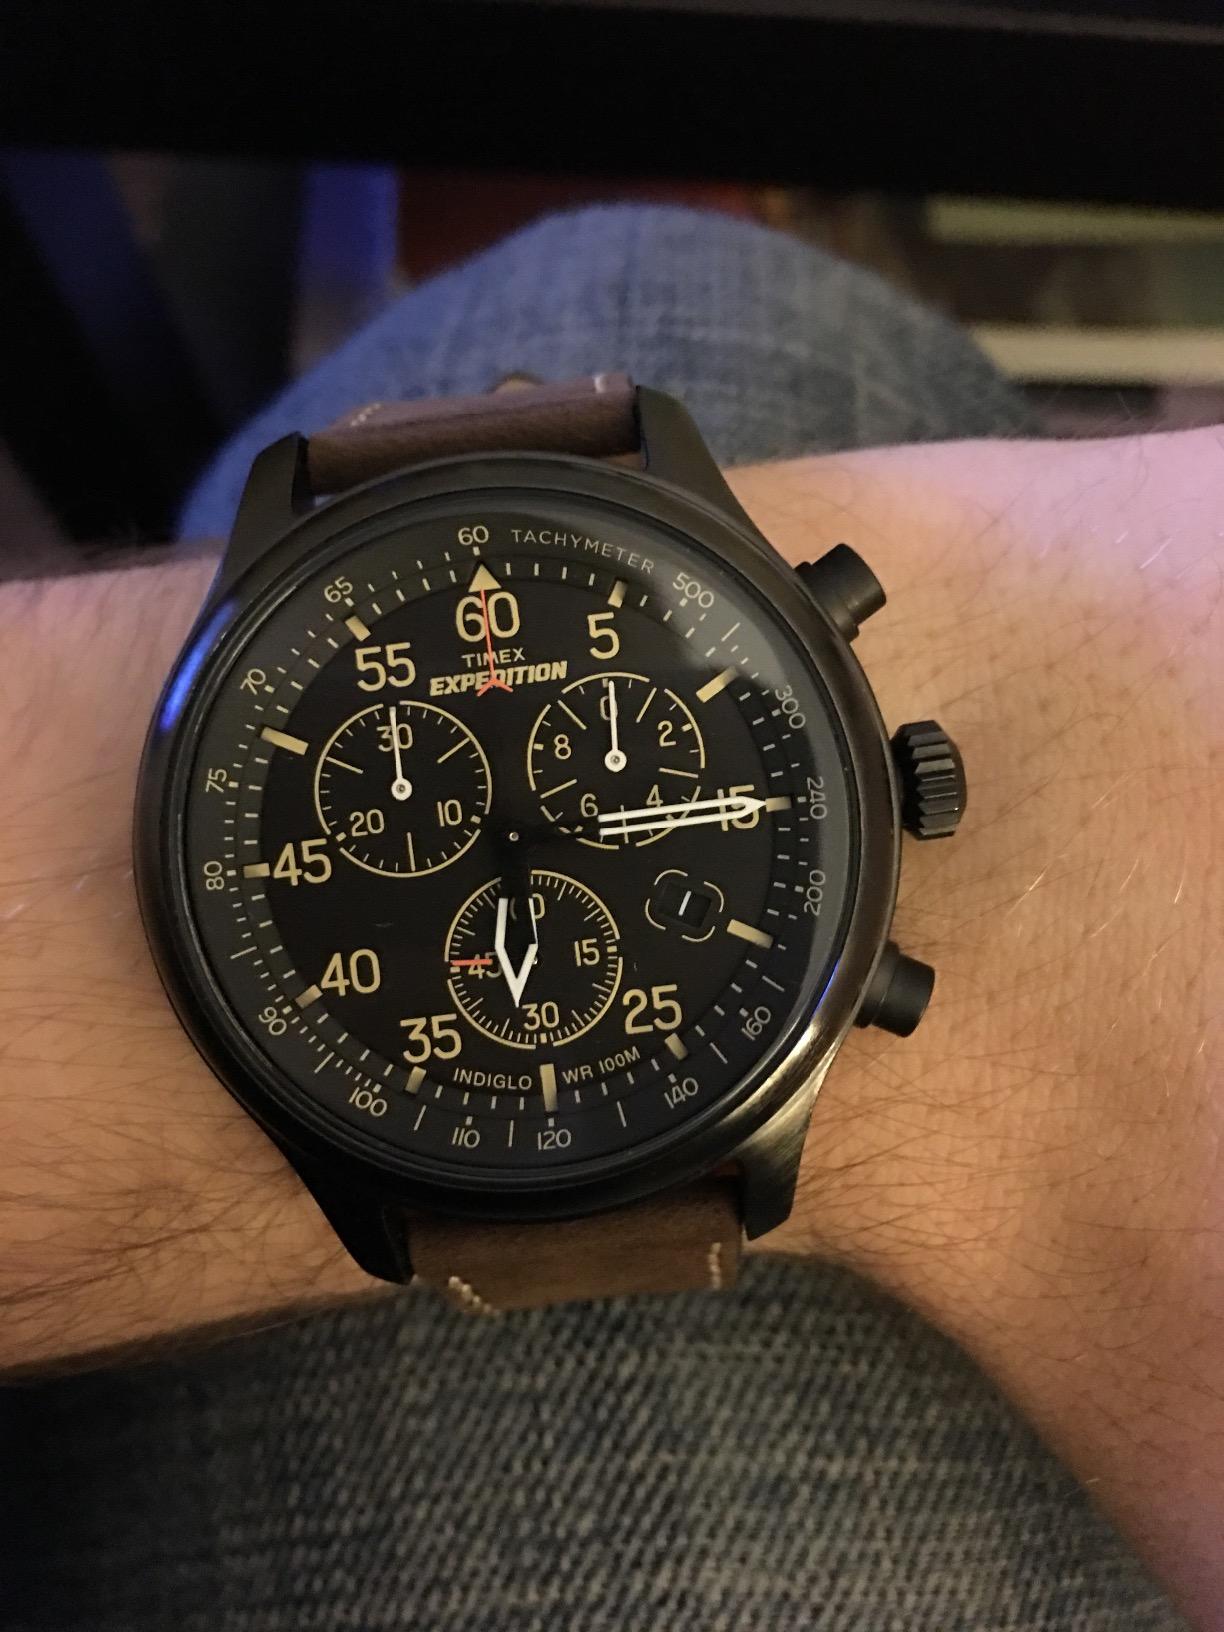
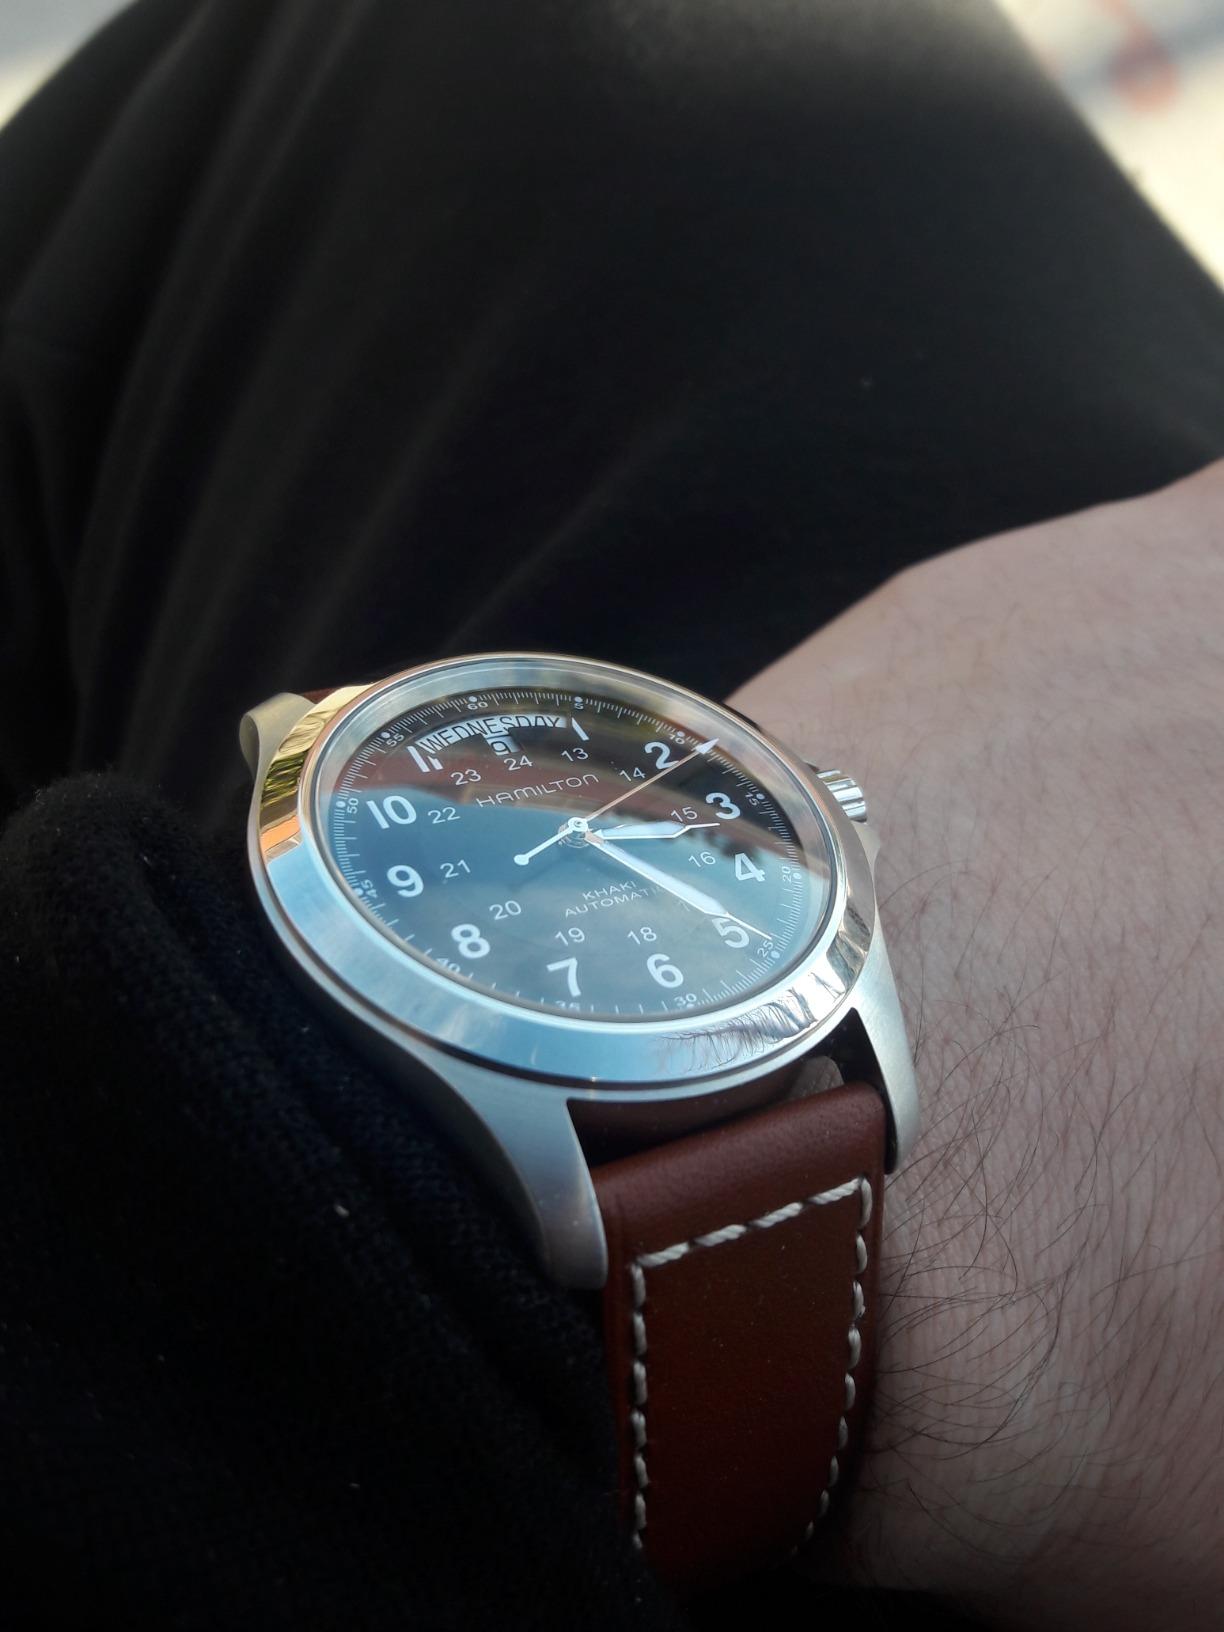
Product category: accessories_watch
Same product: no